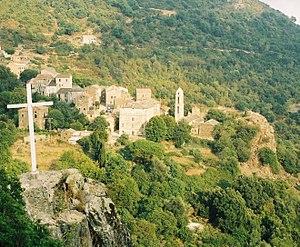
Tox (Haute-Corse) vu depuis la route de Moïta